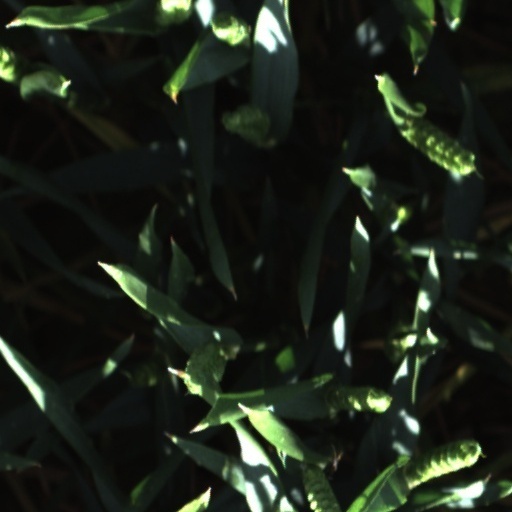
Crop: wheat